Fukui Fine Arts Museum

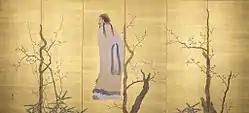
Celebrating the New Year by Kimura Buzan

opened in Fukui, Fukui Prefecture, Japan, in 1977. The collection, numbering some 2,840 pieces, includes prints by Goya and Picasso and paintings by Iwasa Matabei and artists associated with Okakura Tenshin and the beginnings of the Nihon Bijutsuin.